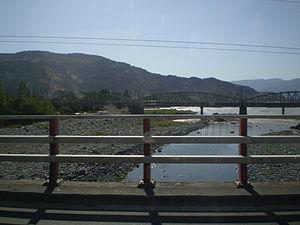
Le río Tinguiririca, est un fleuve du Chili situé dans la région du Libertador General Bernardo O'Higgins. Il se jette dans le Lago Rapel.